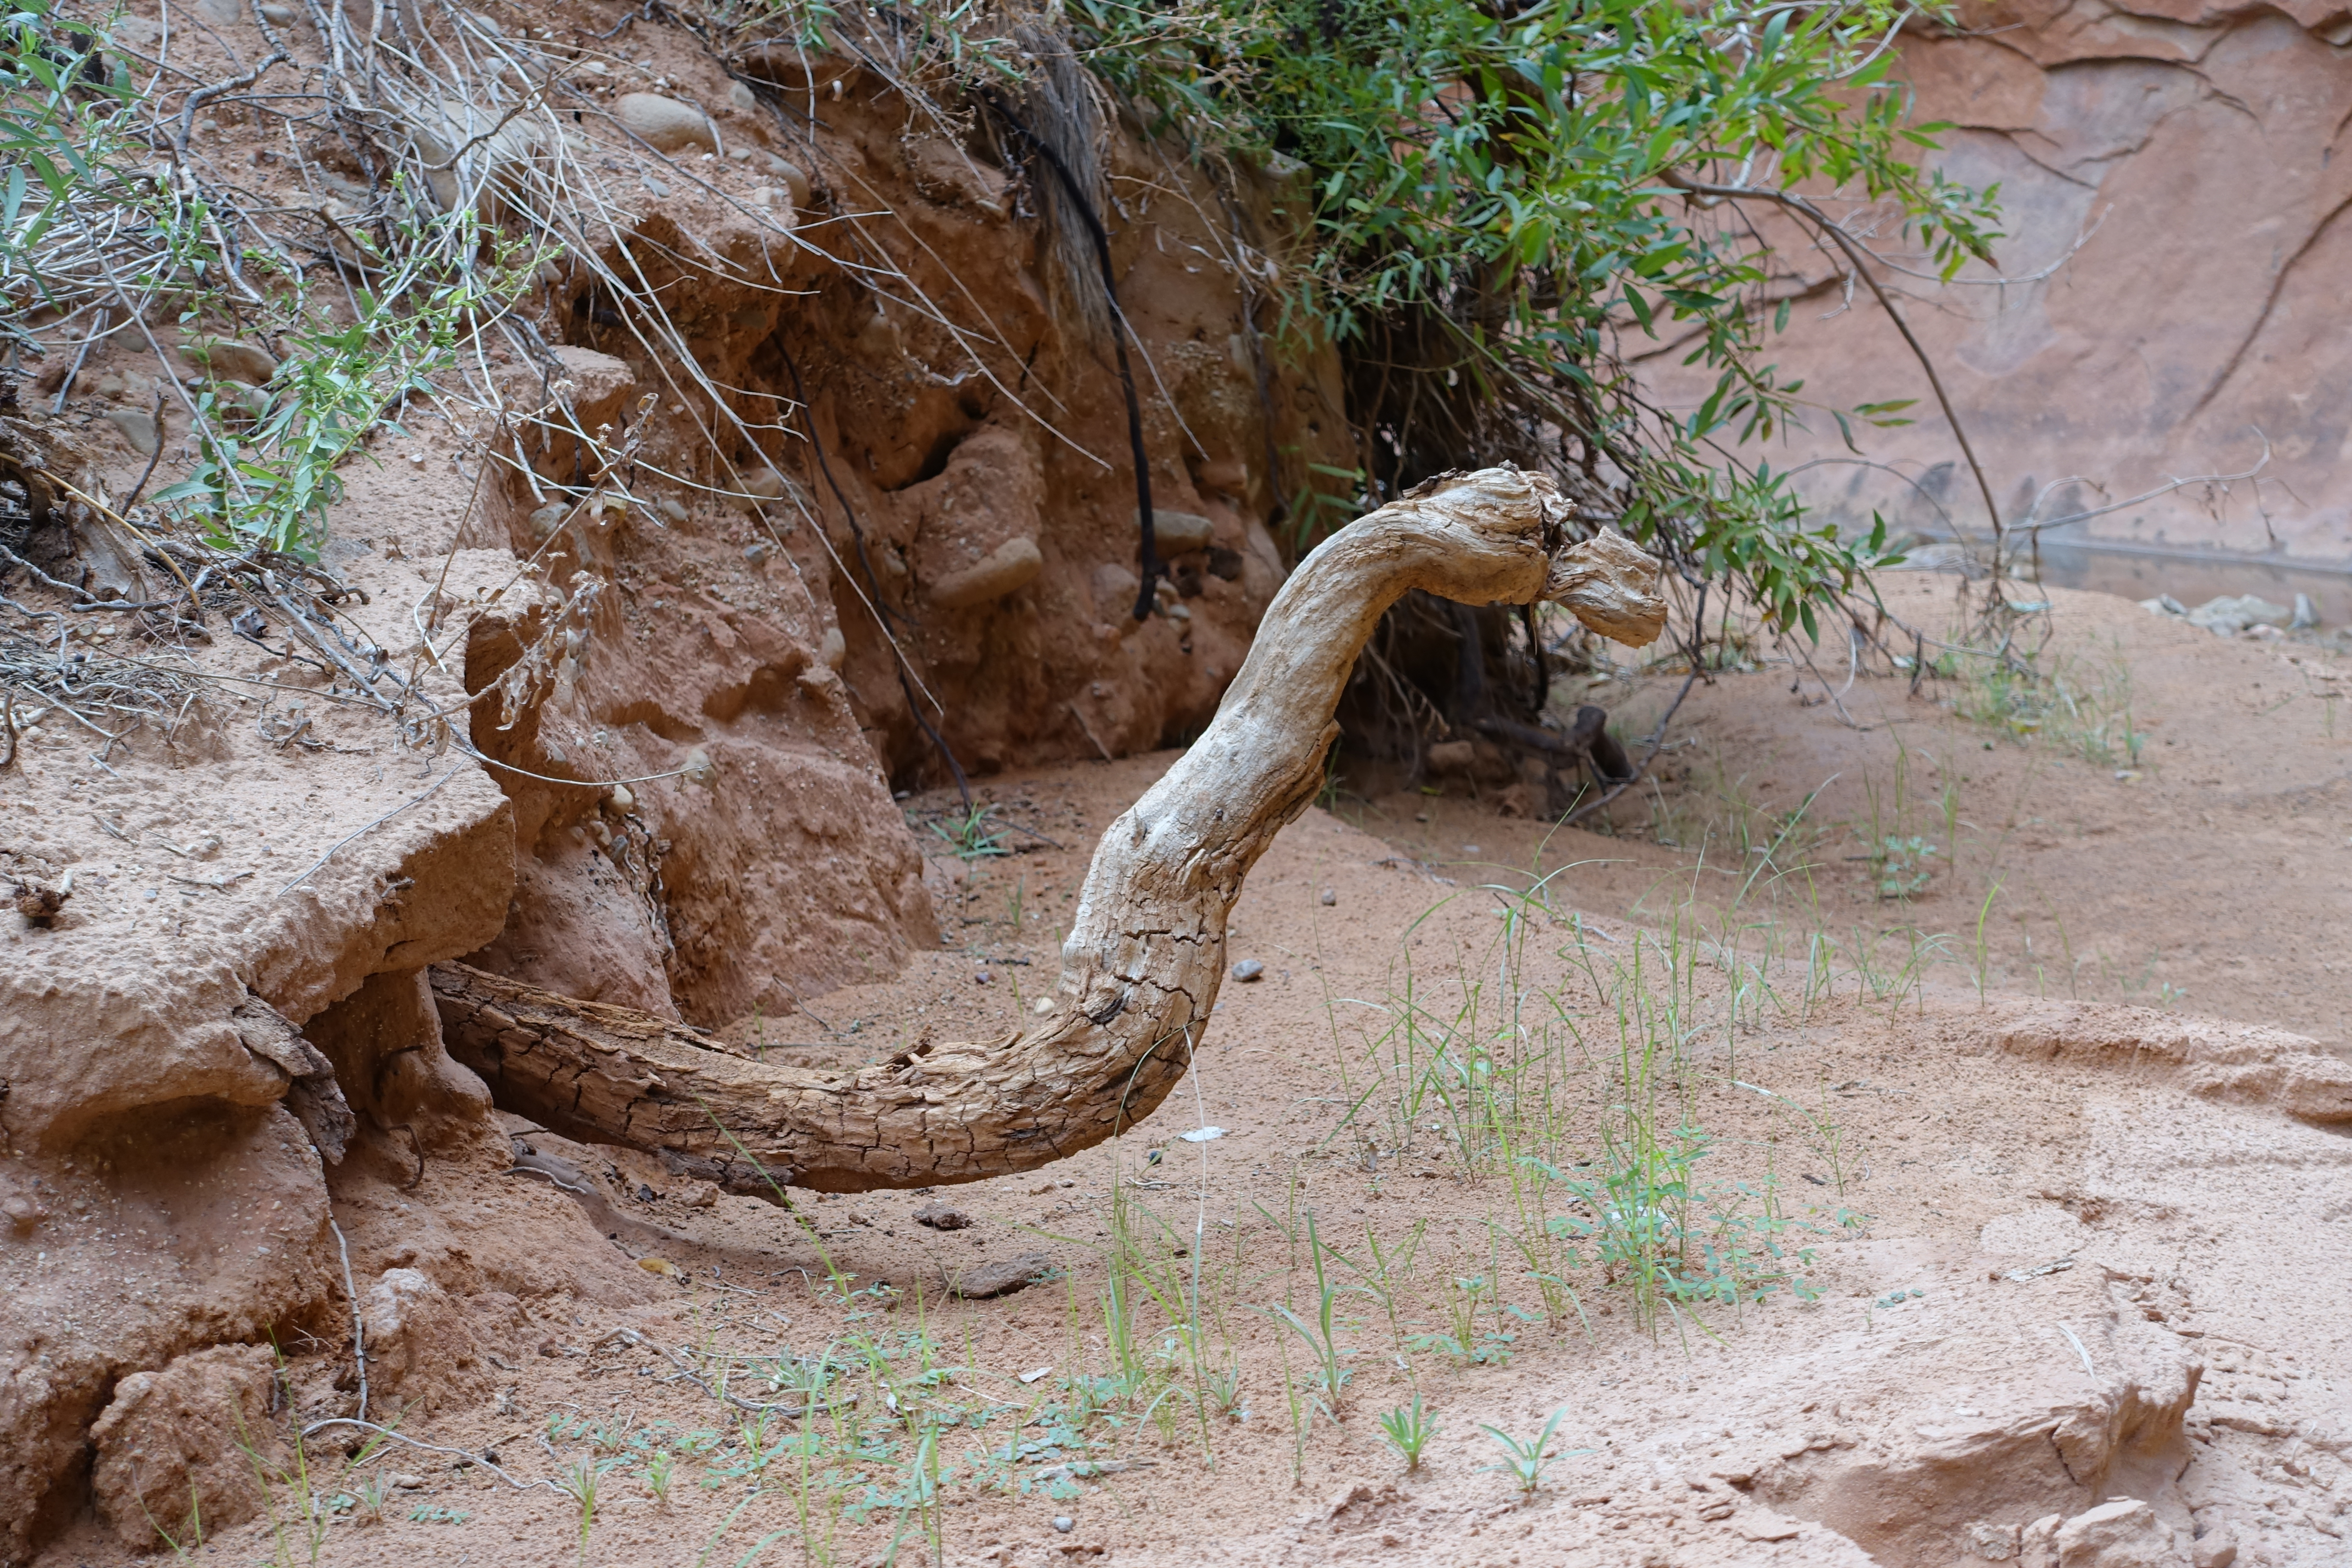
tree, rock, wood, wildlife, zoo, soil, reptile, geology, temple, sonycybershotrx100iii, ancient history